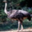
Label: bird